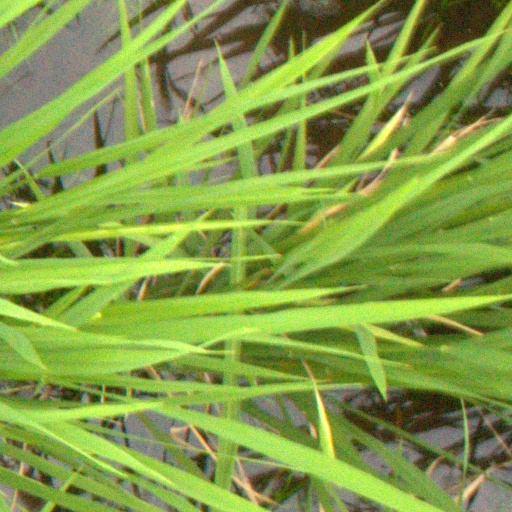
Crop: rice